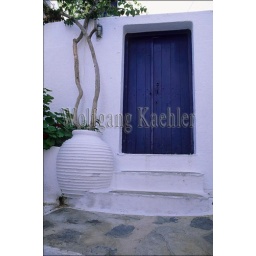
Greece, aegean sea, skopelos, door in whitewashed wall